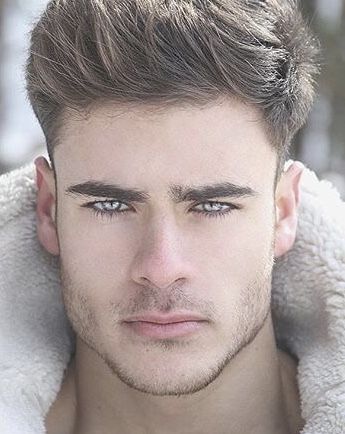
Portrait style: Real Portrait